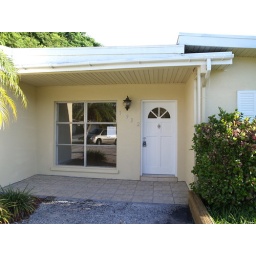
Tiled front porch and a cute door lead the way in